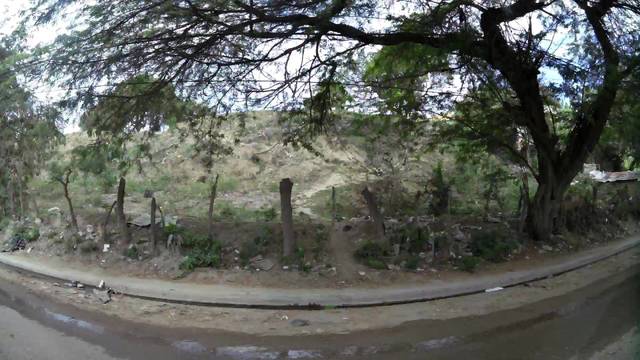
Region: Dominican Republic
Coordinates: 19.428, -70.709